Museum Møhlmann

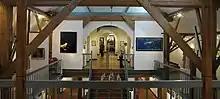
Interior

In 2006 another move ensued, this time to the monumental farmhouse ‘De Muzeheerd’ in Appingedam. After a massive renovation, the museum first opened its doors at the end of 2008. At the new location there are three exhibitions a year.